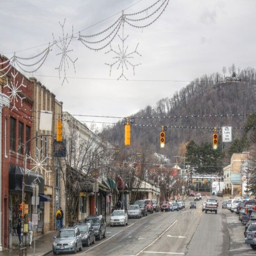
while military commander is certainly , it 's residents can enjoy year long , breathtaking mountain views .